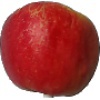
Label: Apple Red Yellow 1